Answer in natural language. Considering the relative positions, is toilet above or below red plastic bin? Choose between the following options: below or above
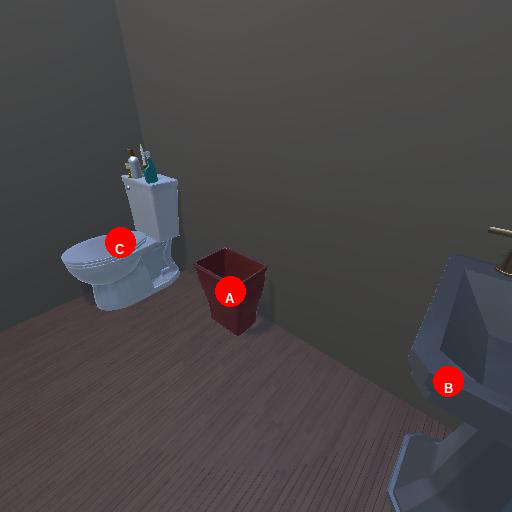
<answer>above</answer>